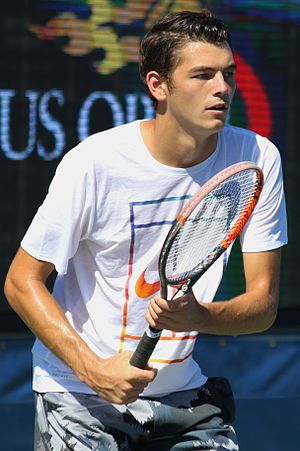
Taylor Fritz
Taylor Harry Fritz er en professionel mandlig tennisspiller fra USA.